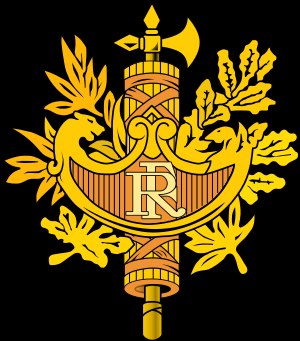
Frankrigs væbnede styrker
Den franske republiks våben
Frankrigs væbnede styrker består af hæren, flåden, luftvåbnet og gendarmeriet. Den øverstbefalende er den franske præsident, p.t. Emmanuel Macron.